Philip Chapin House

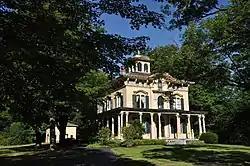

The Philip Chapin House is a historic house at 55 Church Street in the Pine Meadow village of New Hartford, Connecticut. Built in 1867 for a local factory owner, it is an elaborate example of Italianate architecture. It was listed on the National Register of Historic Places in 1977.